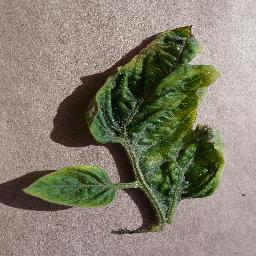
Label: Tomato___Tomato_Yellow_Leaf_Curl_Virus